Danuta Siedzikówna

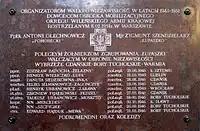
Memorial Plaque for AK Soldiers in Gdańsk Basilica

After their mother was murdered by the Gestapo in Białystok, together with her sister Wiesława, Danuta joined the Home Army in late 1943 or early 1944. As part of the underground army's training, she acquired medical skills. After the Soviets took Białystok from the German Nazis, she started work as a clerk in the forest inspectorate in Hajnówka.